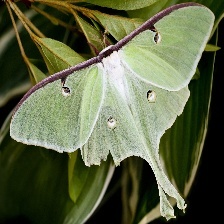
Species: LUNA MOTH